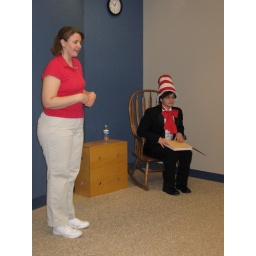
cat in the hat